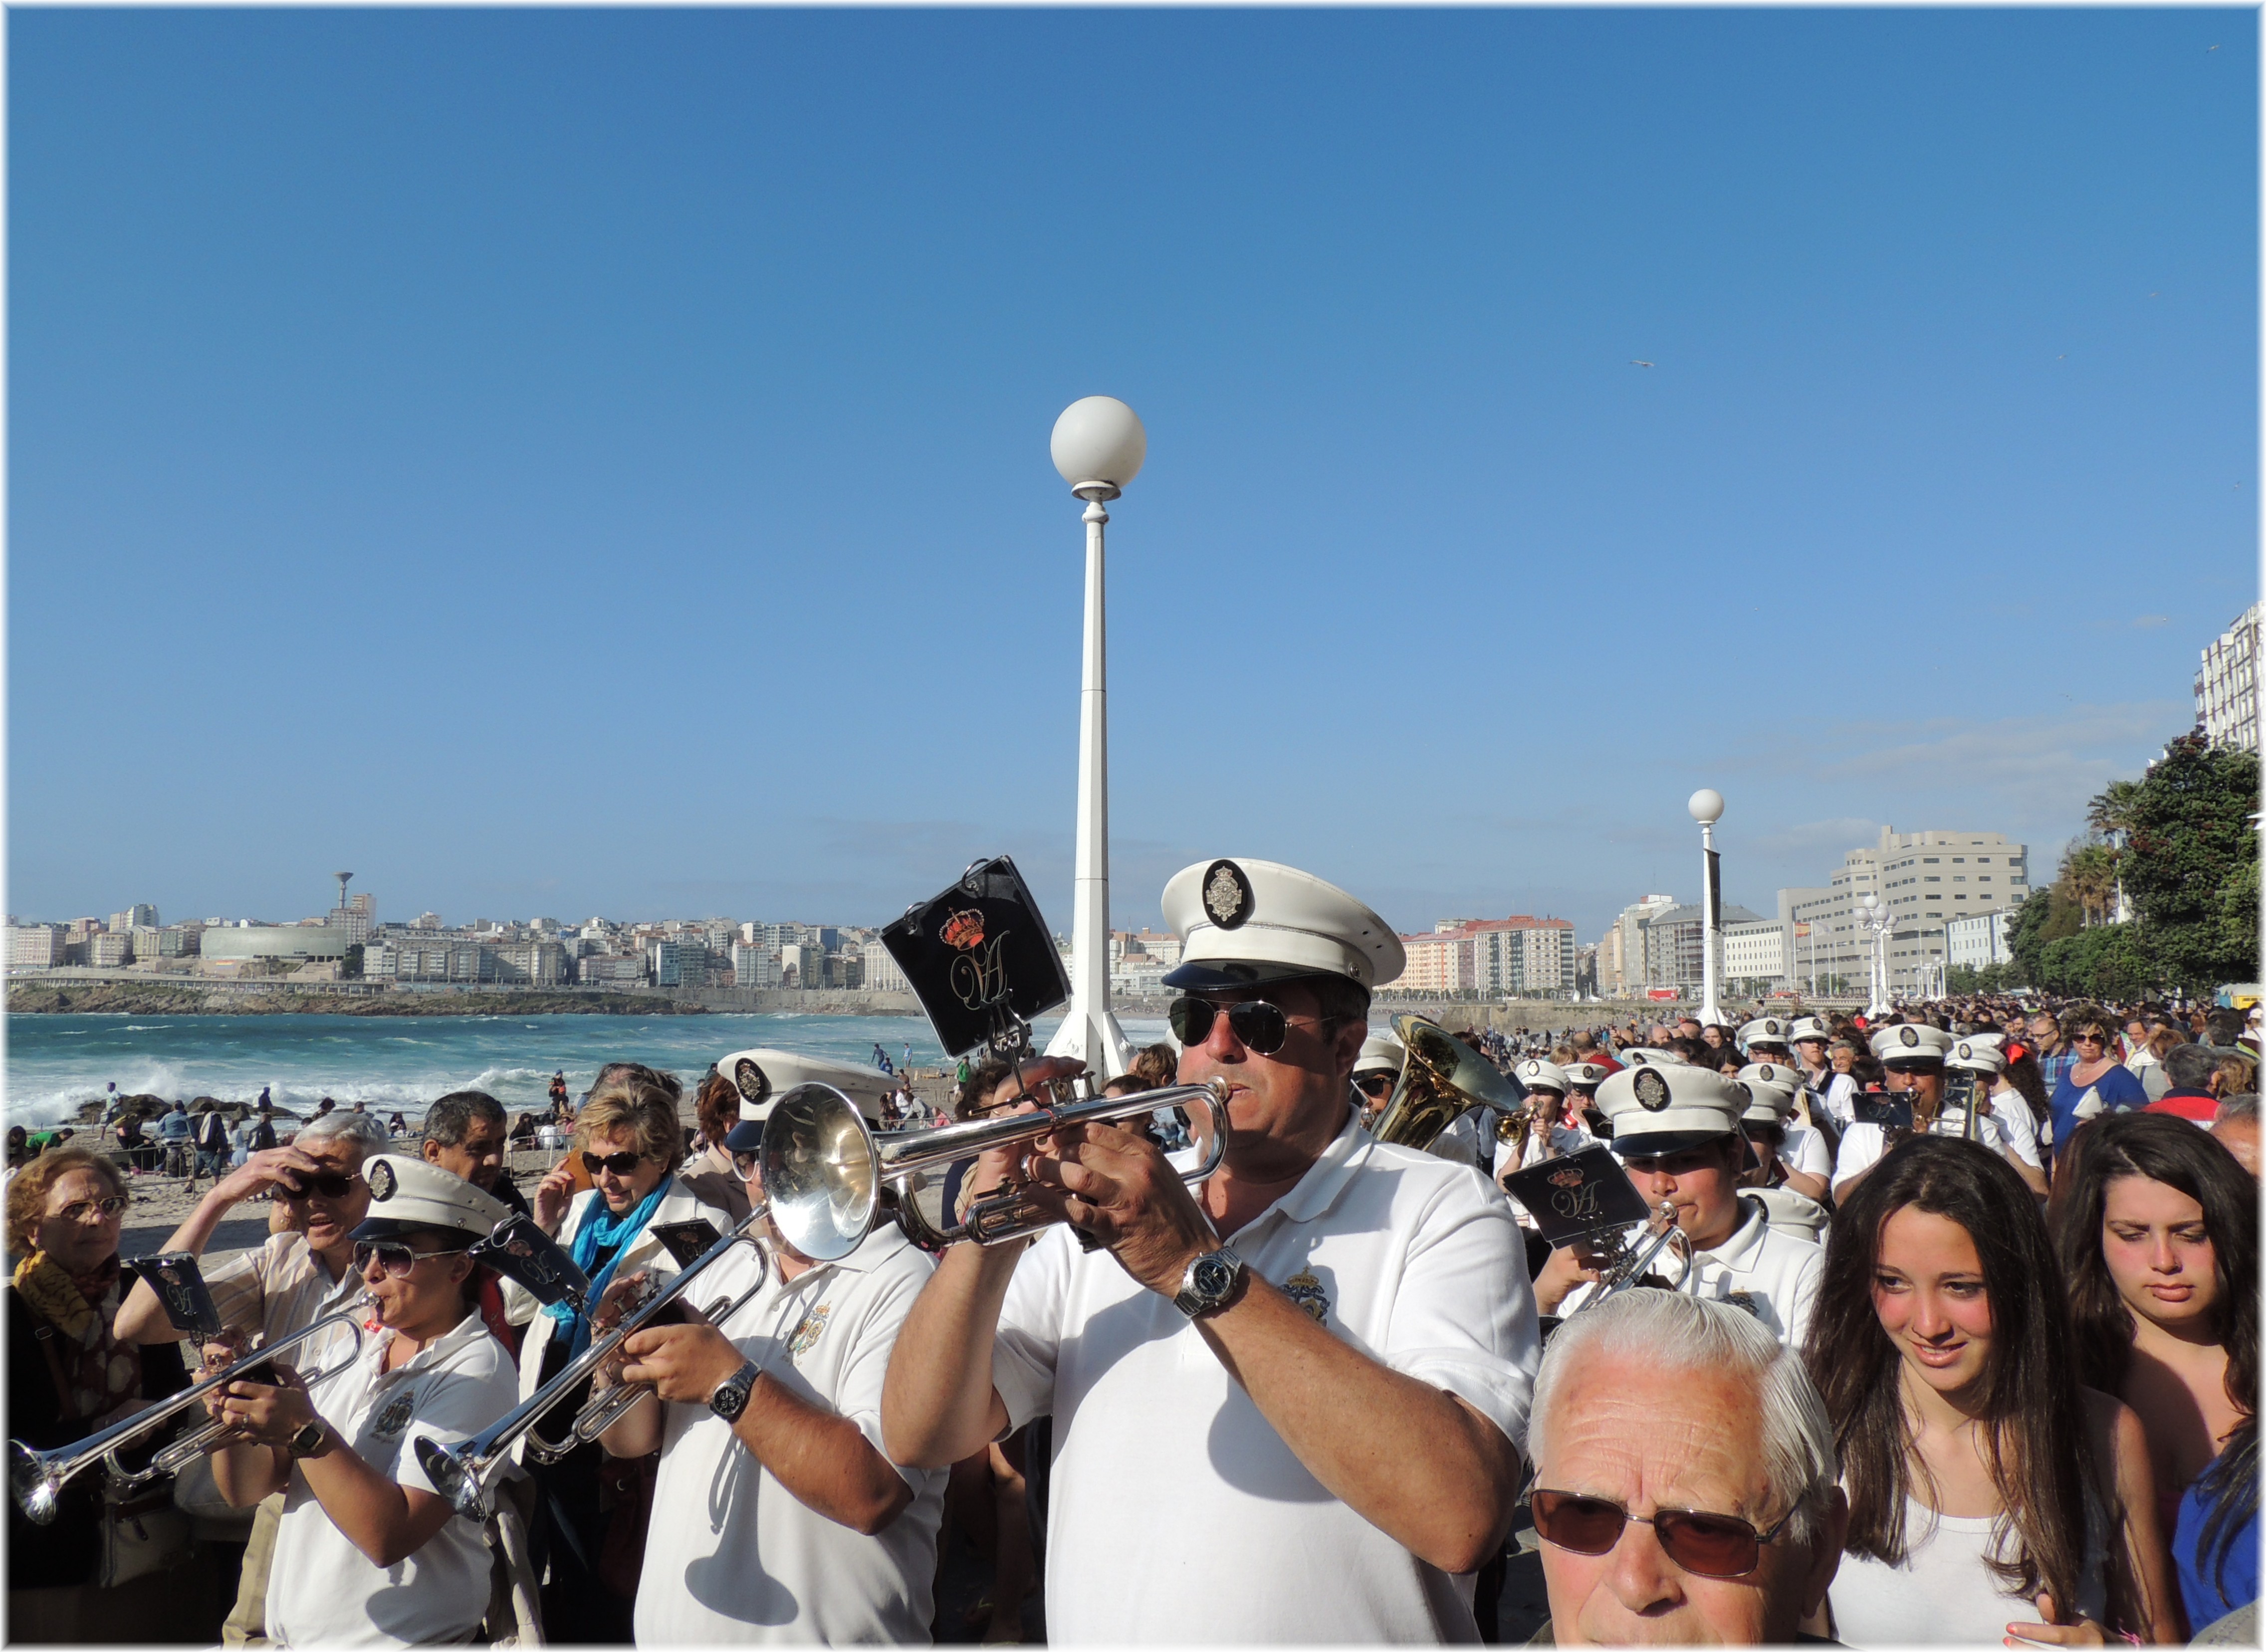
water, crowd, vacation, recreation, tourism, fun, team